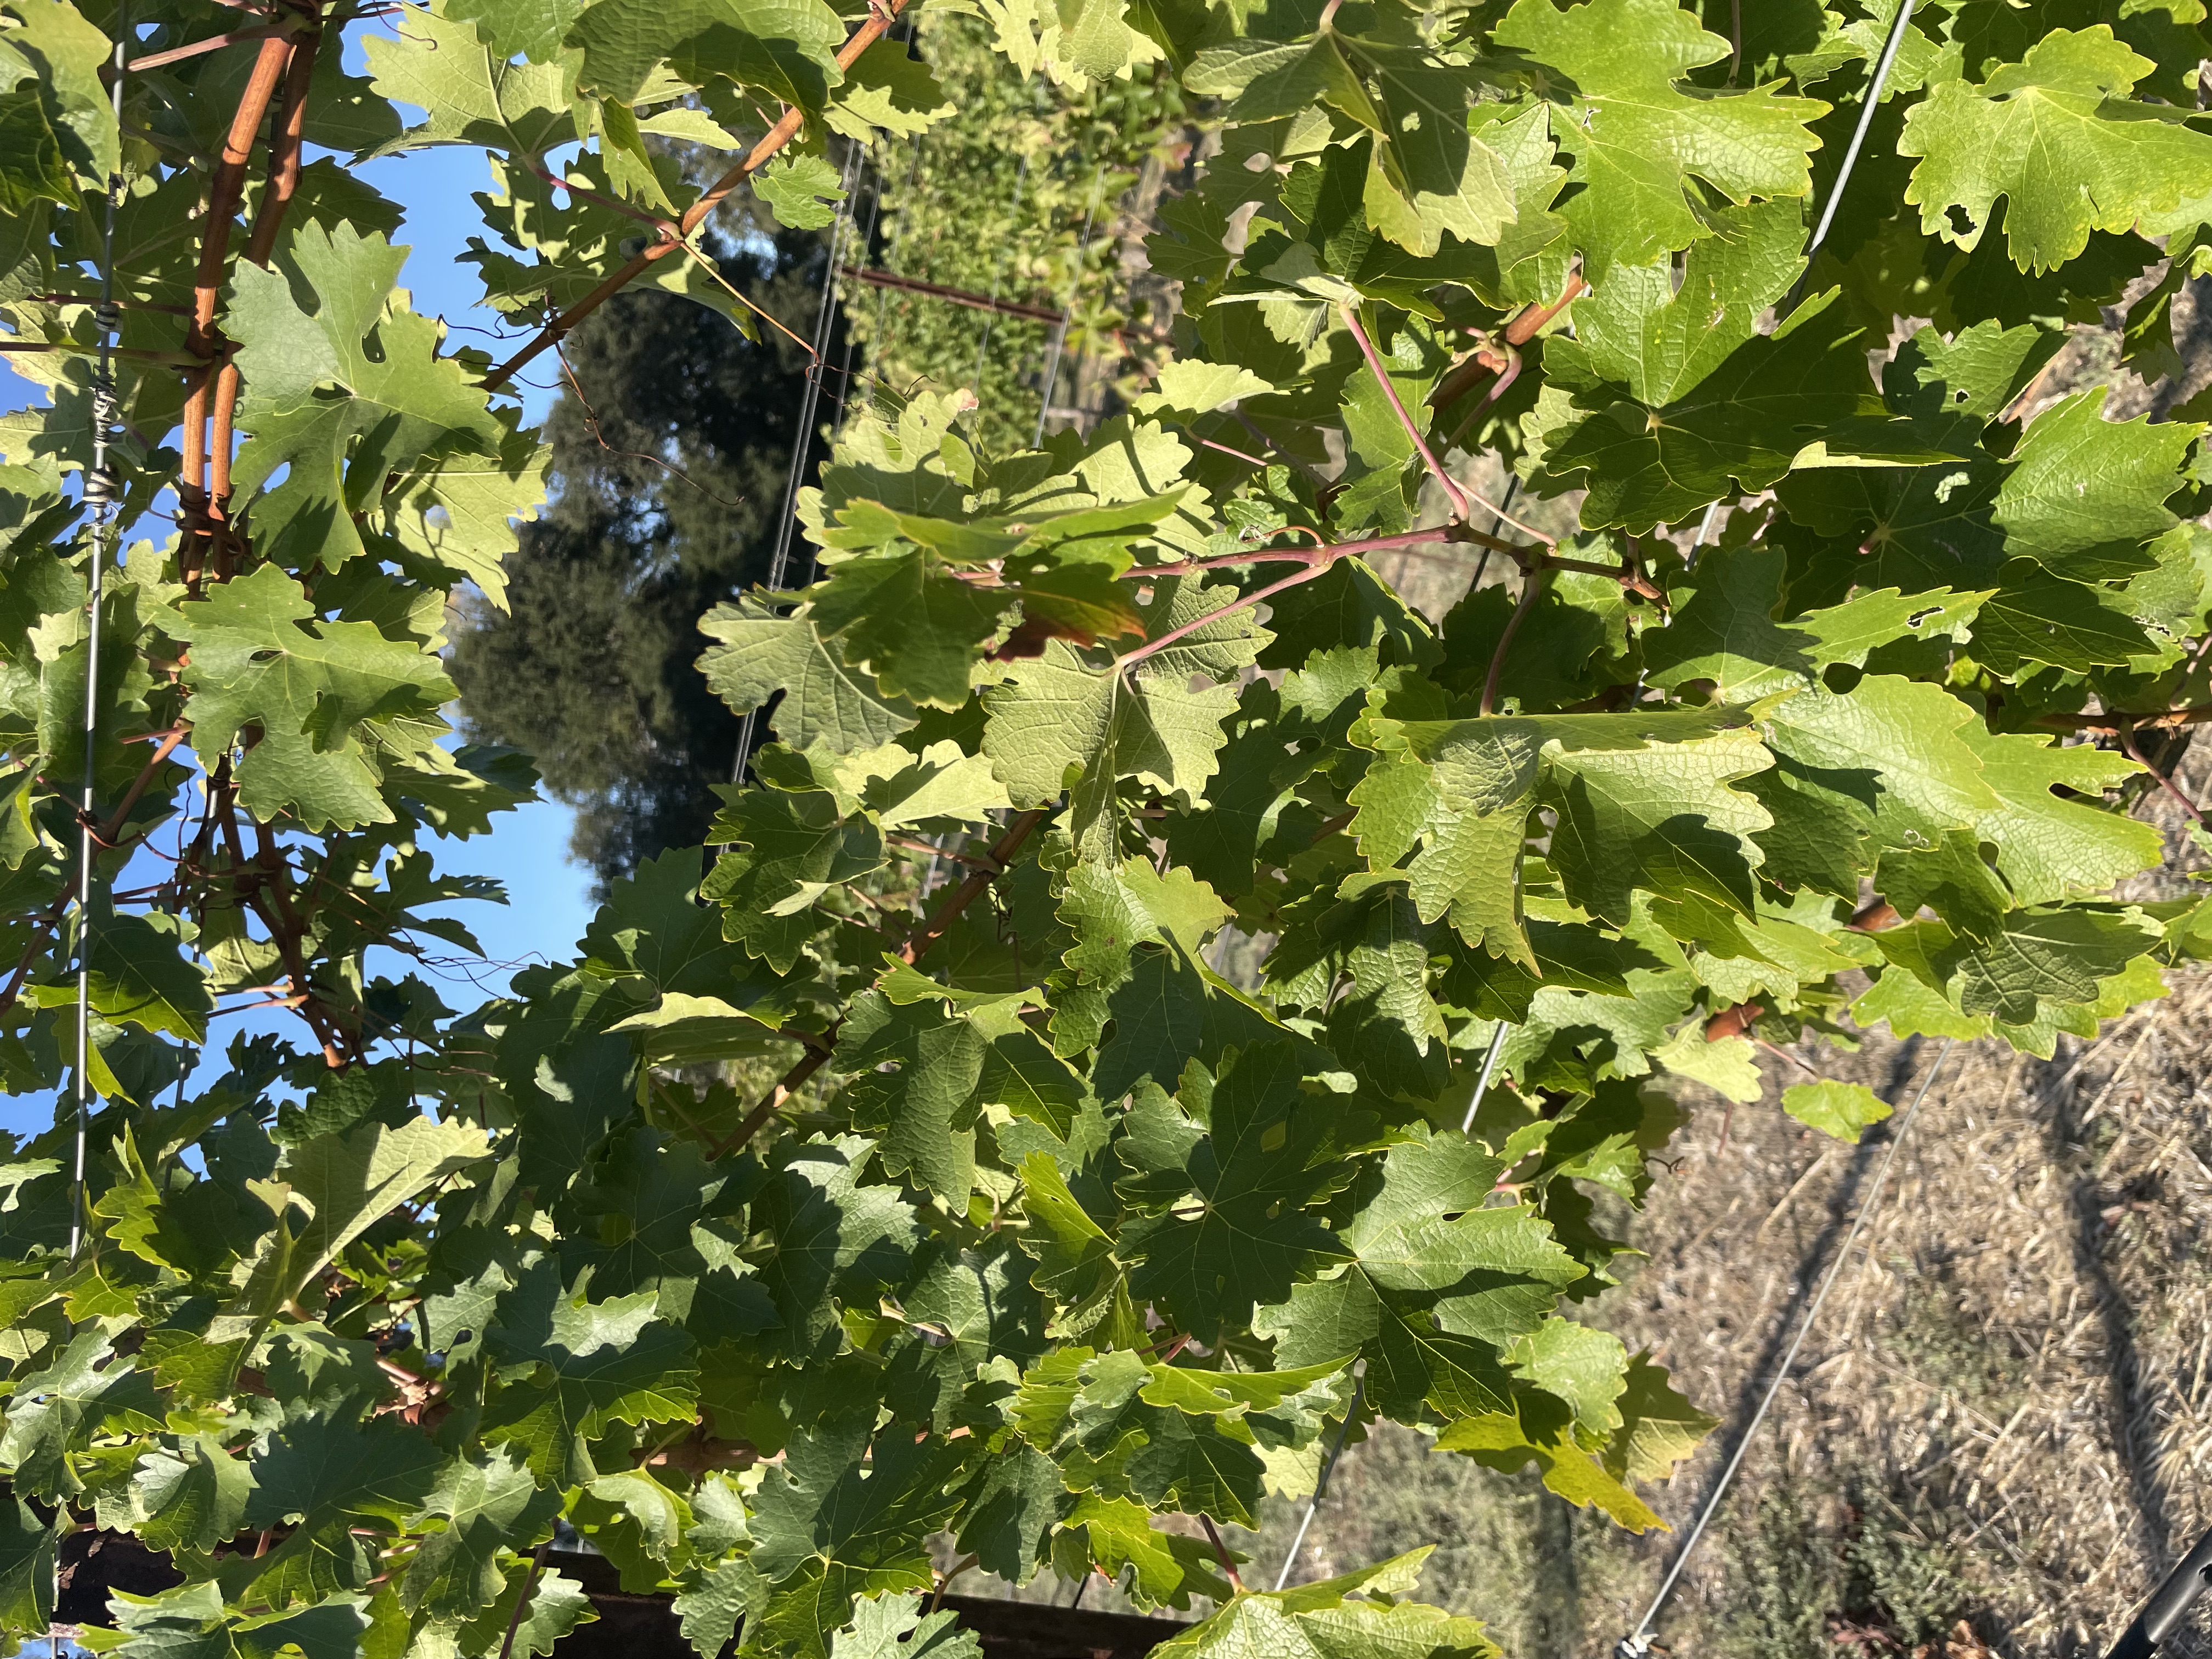
Label: No Virus